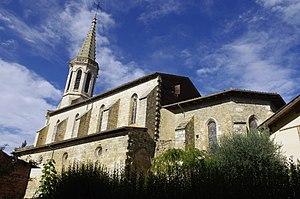
Sarrant, Gers, France.